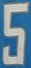
Number: 5